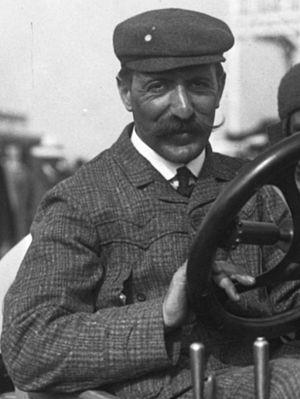
Henri Cissac, né le 15 juillet 1877 à Ivry-sur-Seine et mort le 7 juillet 1908 dans la commune de Sept-Meules, à l'âge de 30 ans, était un pilote français de vitesse moto devenu pilote automobile, ayant effectué l'ensemble de sa carrière avec le constructeur français Peugeot.